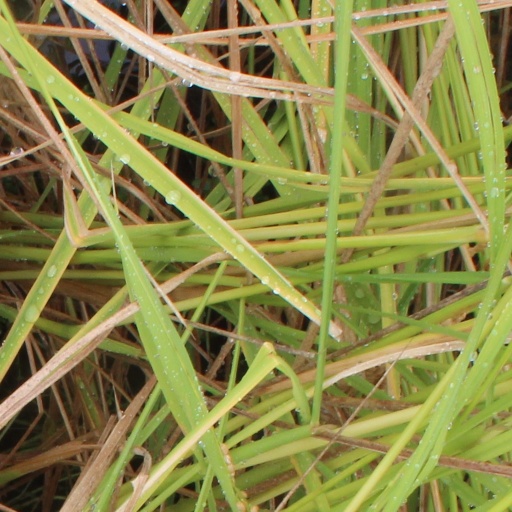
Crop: rice